London Psychogeographical Association

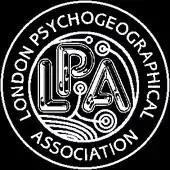
logo of the East London Section of the London Psychogeographical Association

The London Psychogeographical Association (LPA), sometimes referred to as the London Psychogeographical Committee, is an organisation devoted to psychogeography. The LPA is perhaps best understood in the context of psychogeographical praxis.